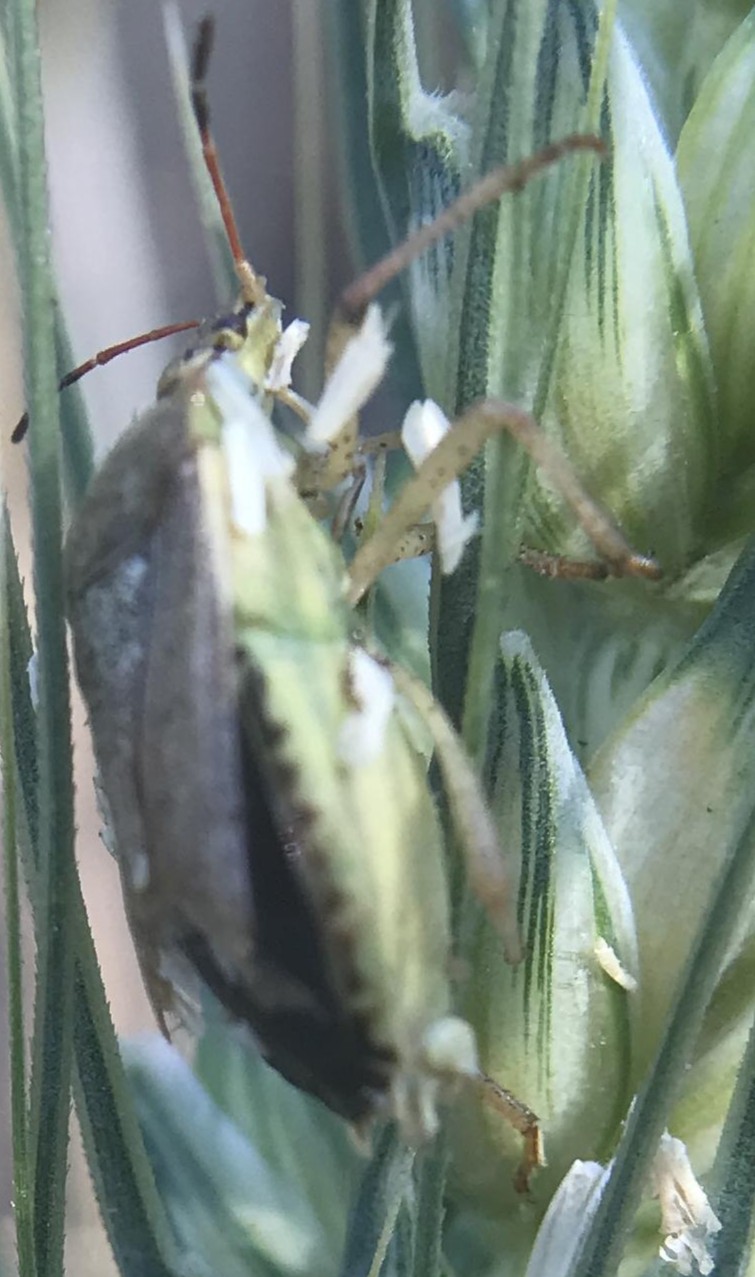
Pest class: stink_bug